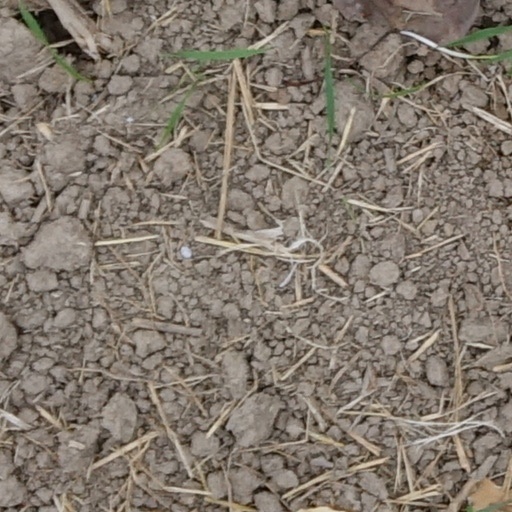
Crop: wheat